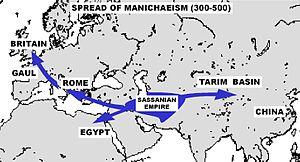
Augustin d'Hippone ou Saint Augustin, né le 13 novembre 354 à Thagaste, un municipe de la province d'Afrique, et mort le 28 août 430 à Hippone, est un philosophe et théologien chrétien romain de la classe aisée. Avec Ambroise de Milan, Jérôme de Stridon et Grégoire le Grand, il est l'un des quatre Pères de l'Église occidentale et l’un des trente-six docteurs de l’Église.